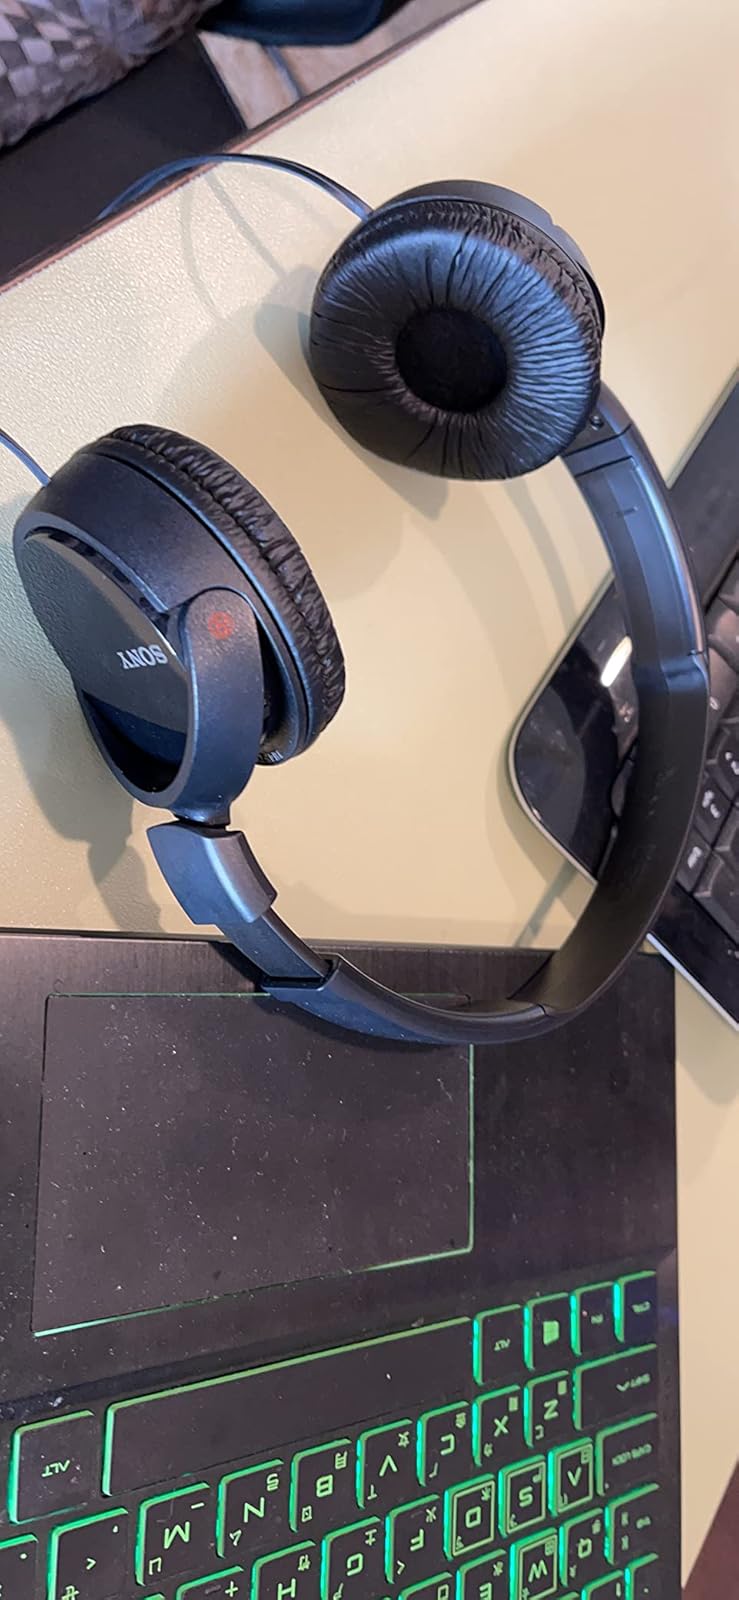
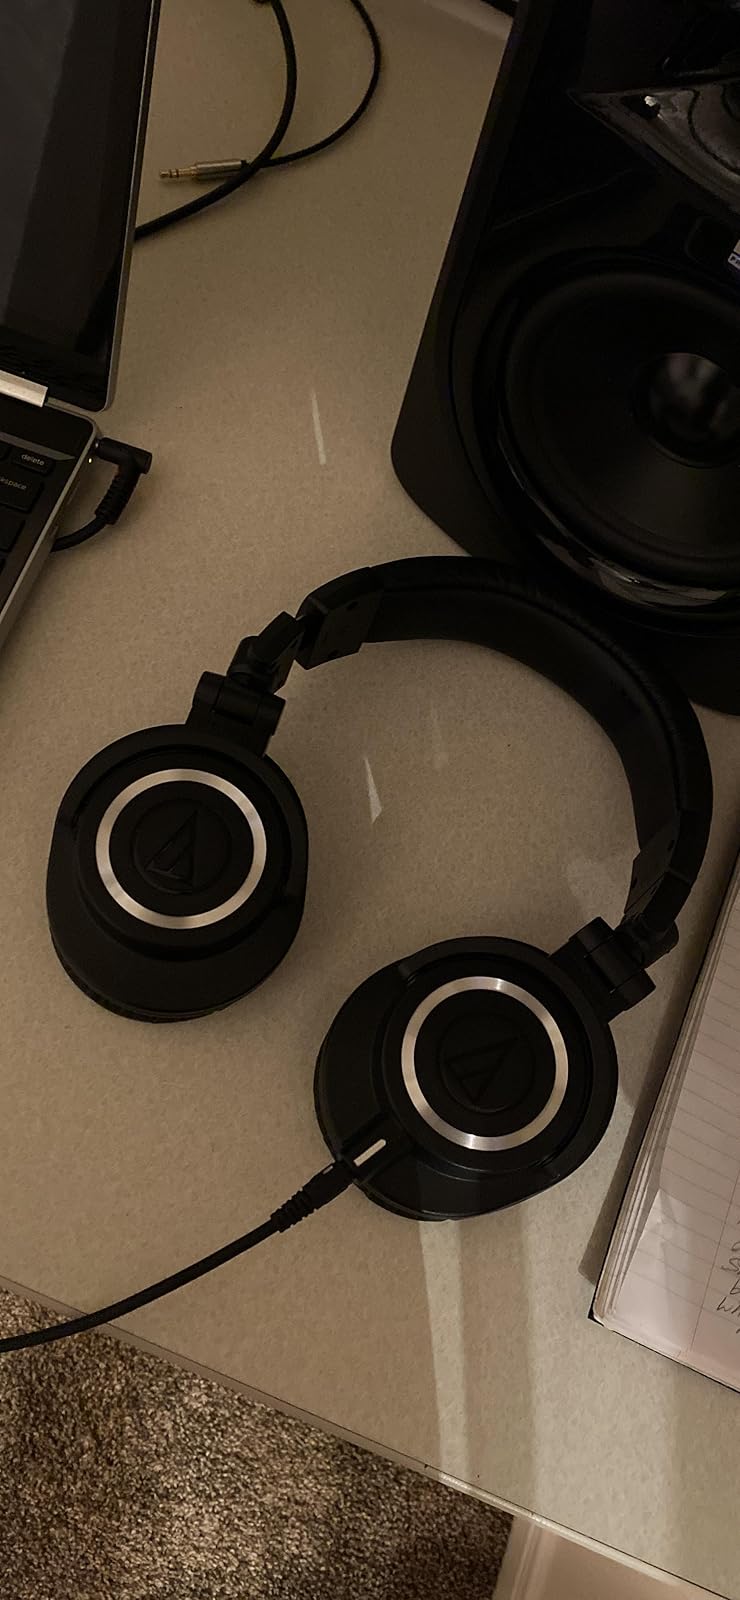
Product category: headphones
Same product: no